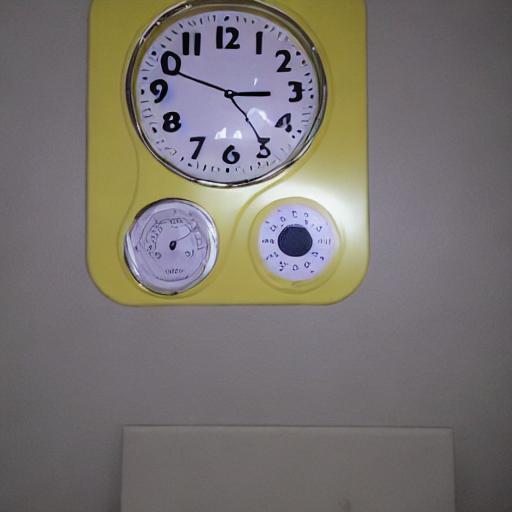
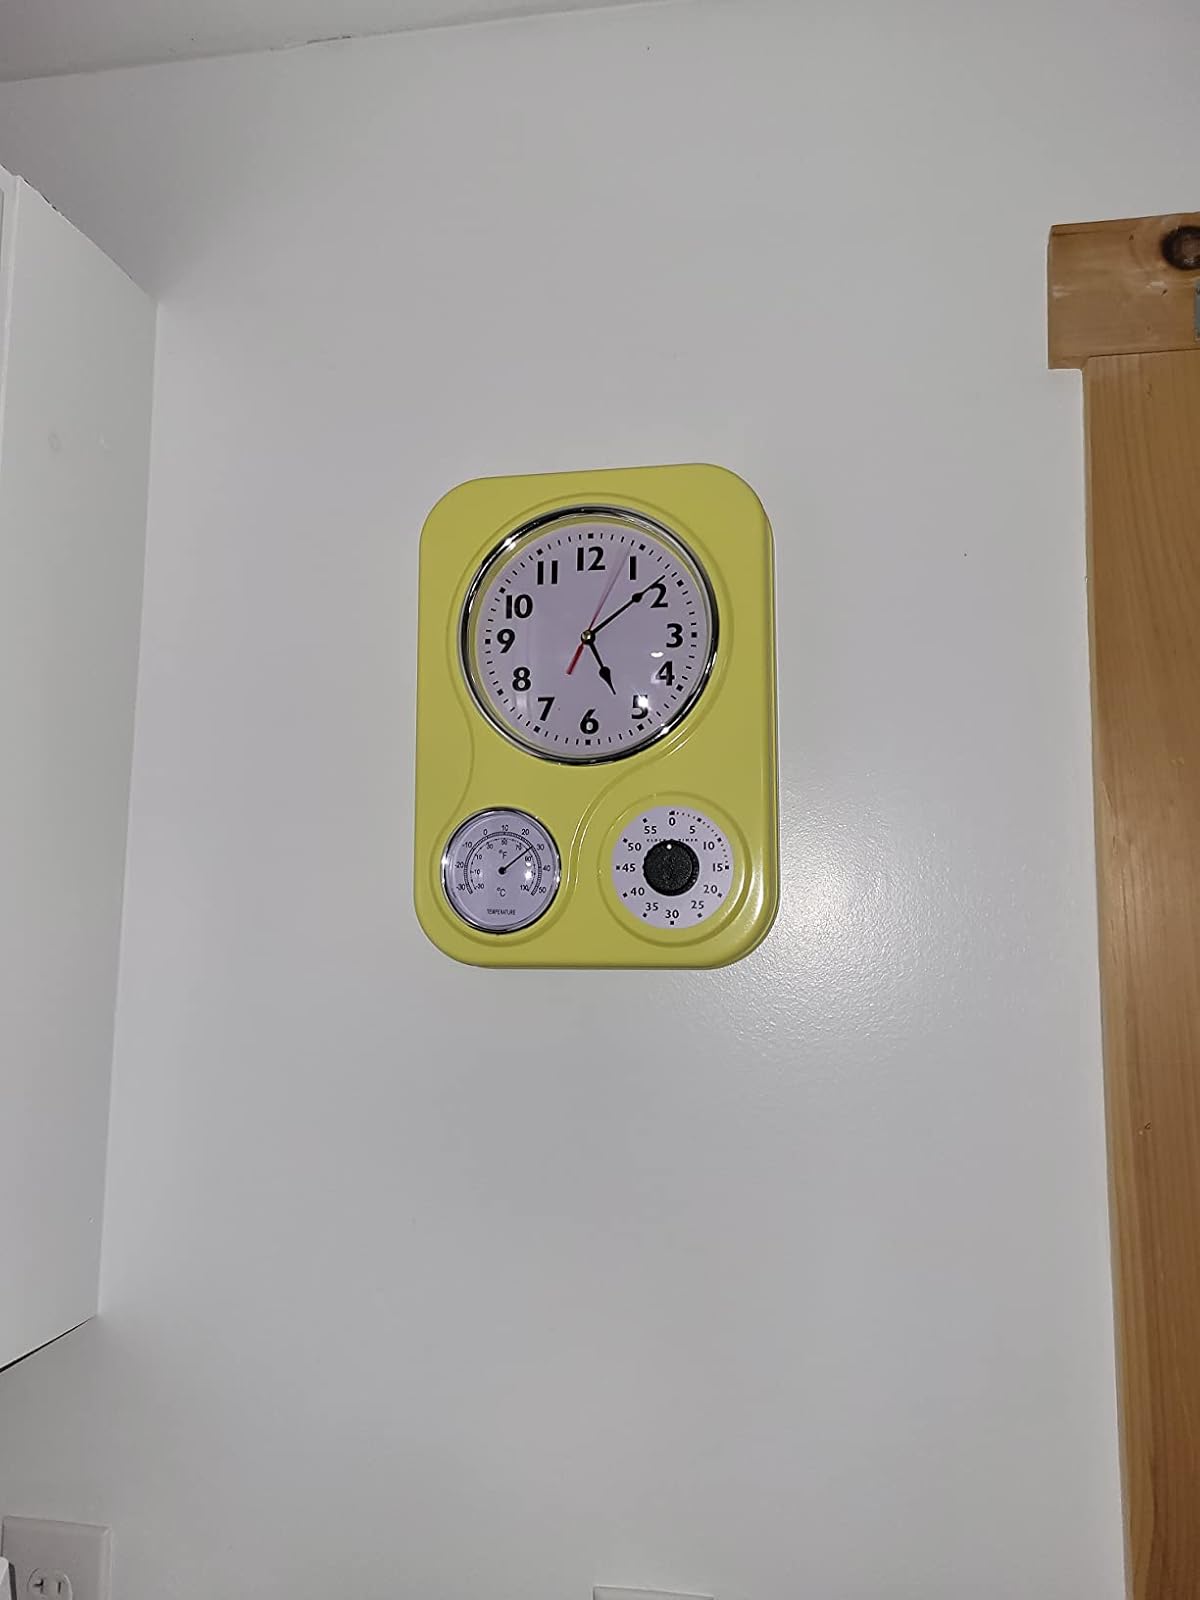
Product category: clock
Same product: no